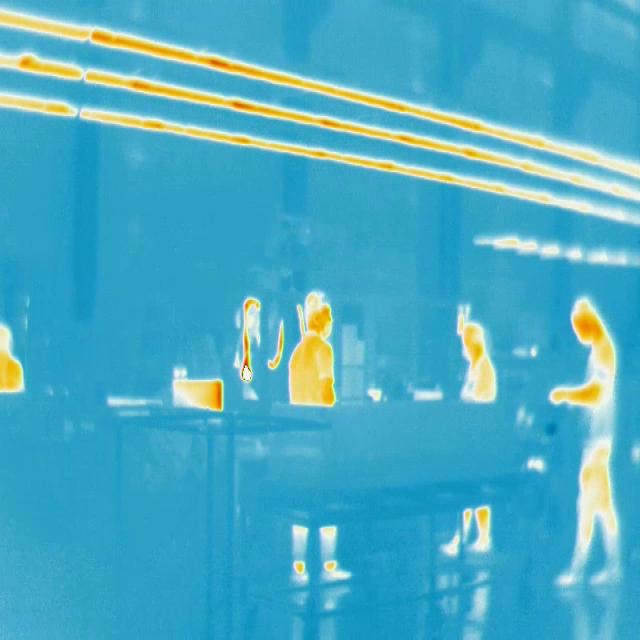
Detected objects:
label: person
label: person
label: person